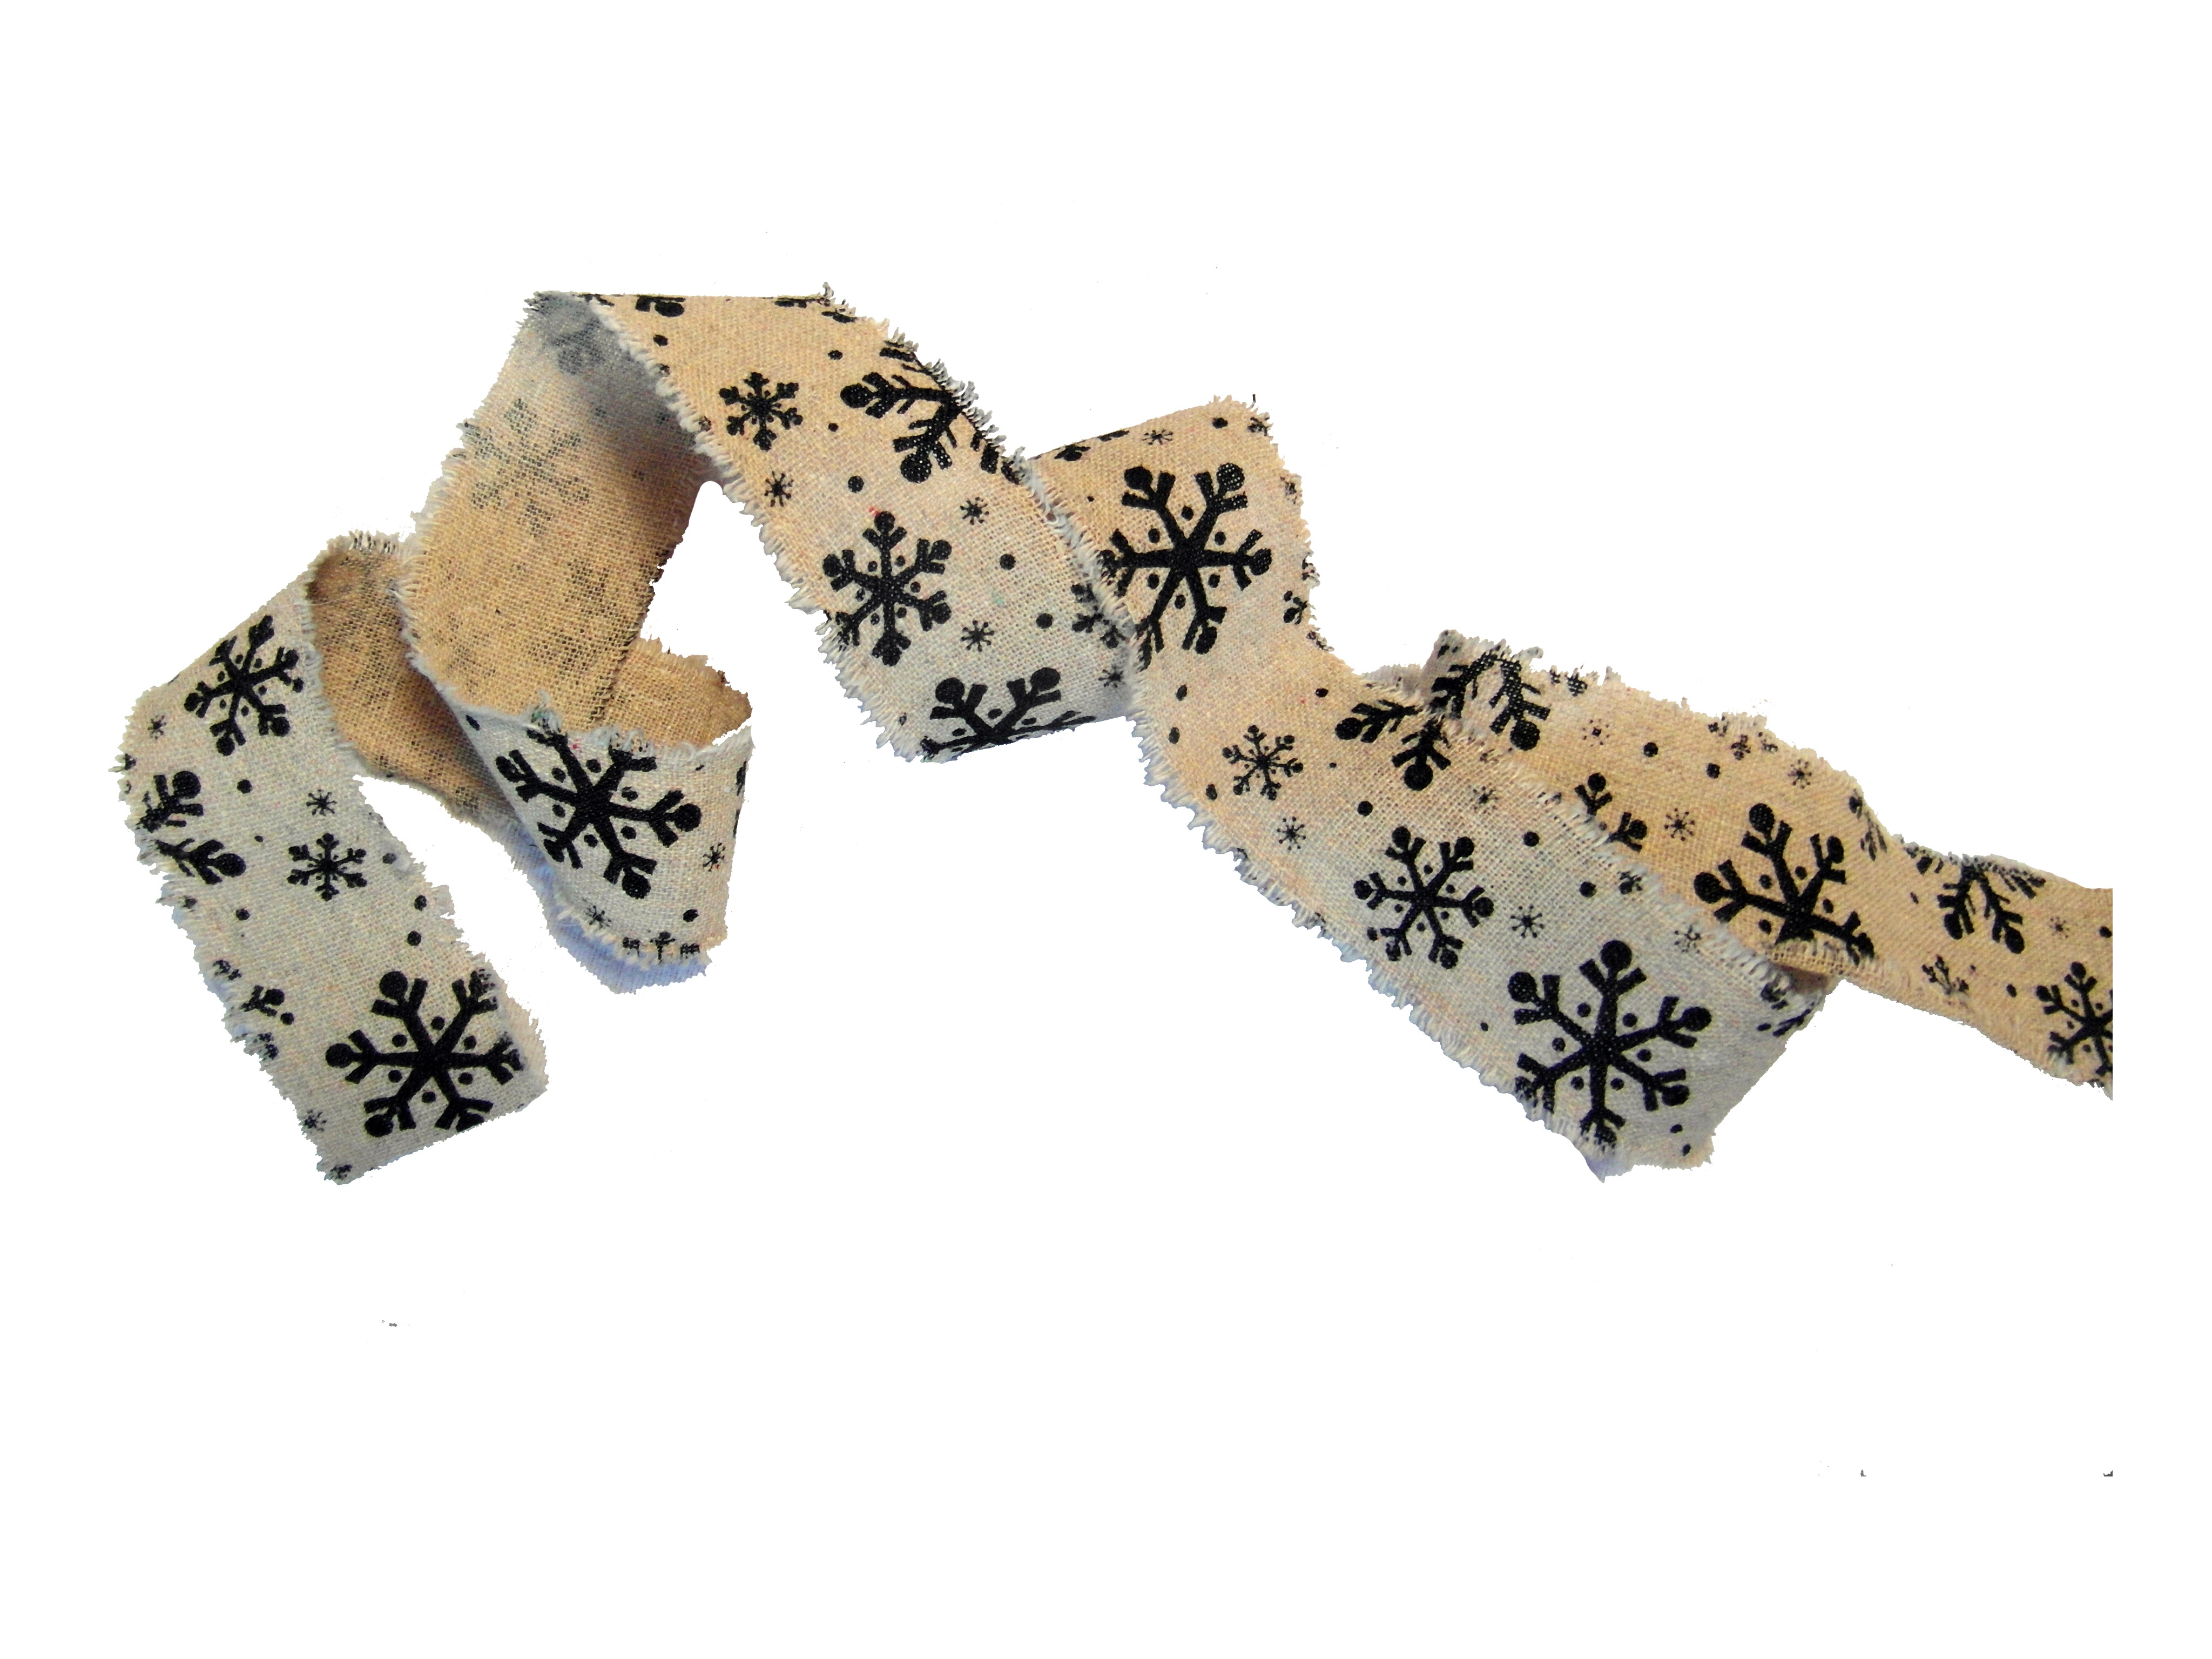
decoration, pattern, textile, design, games, snowflakes, fashion accessory, indoor games and sports, tabletop game, linen ribbon